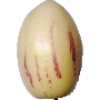
Label: pepino